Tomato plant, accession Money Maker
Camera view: bottom (45 deg); turntable rotation: 180 degrees
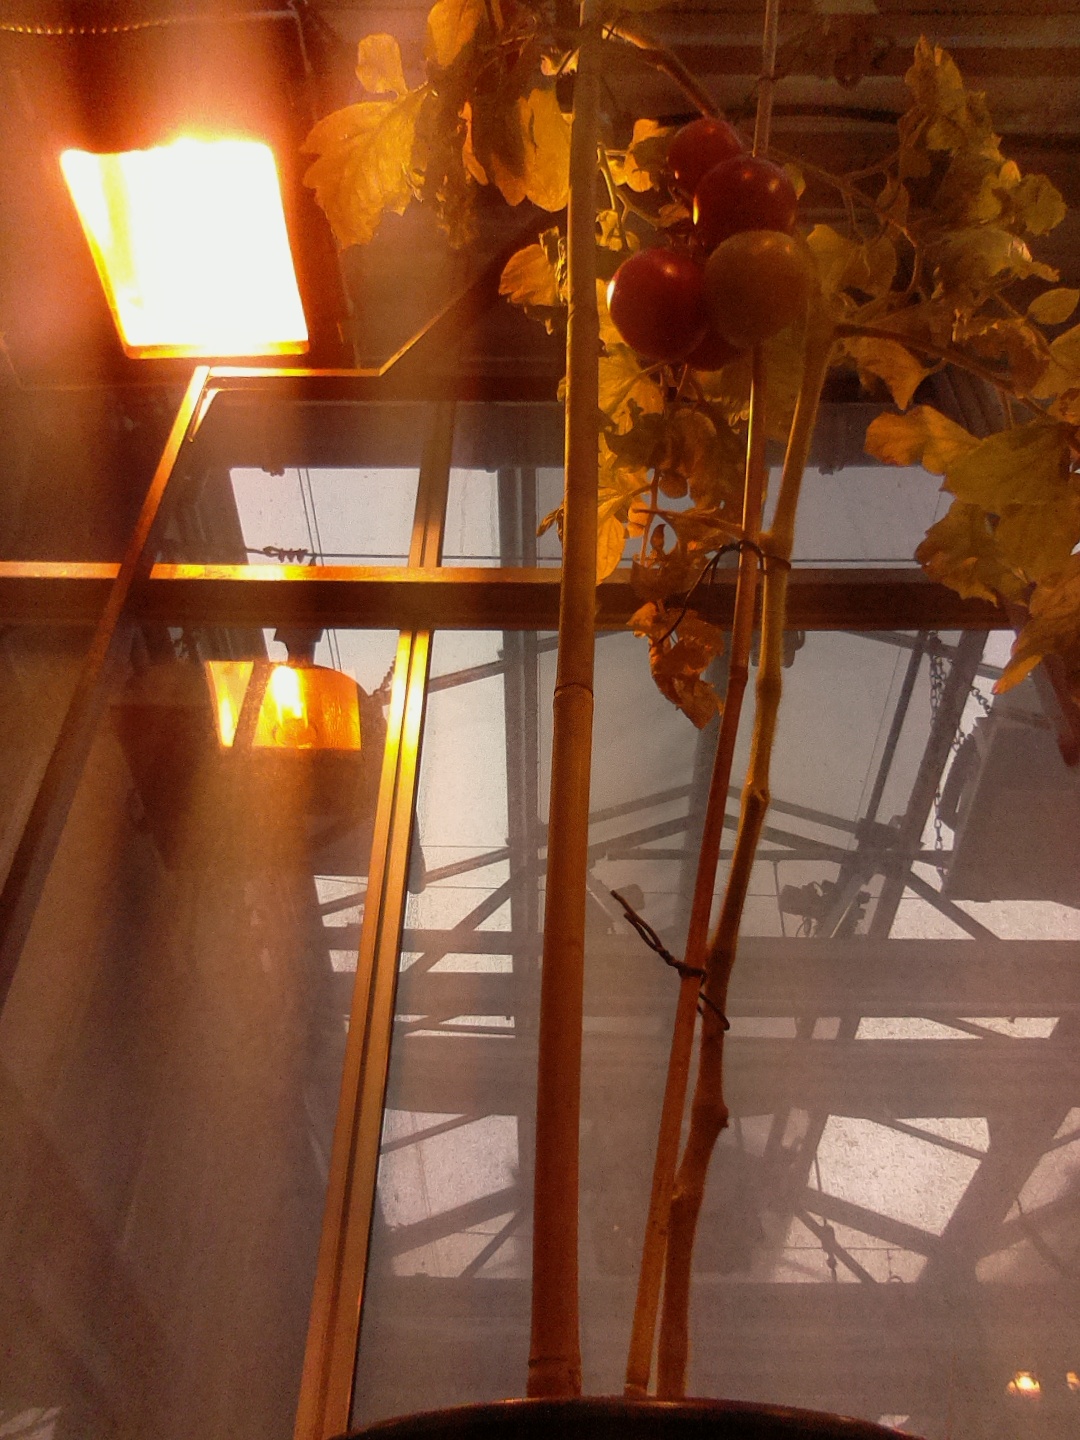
BBCH growth stage 86: 60%-70% of fruits show typical fully ripe color